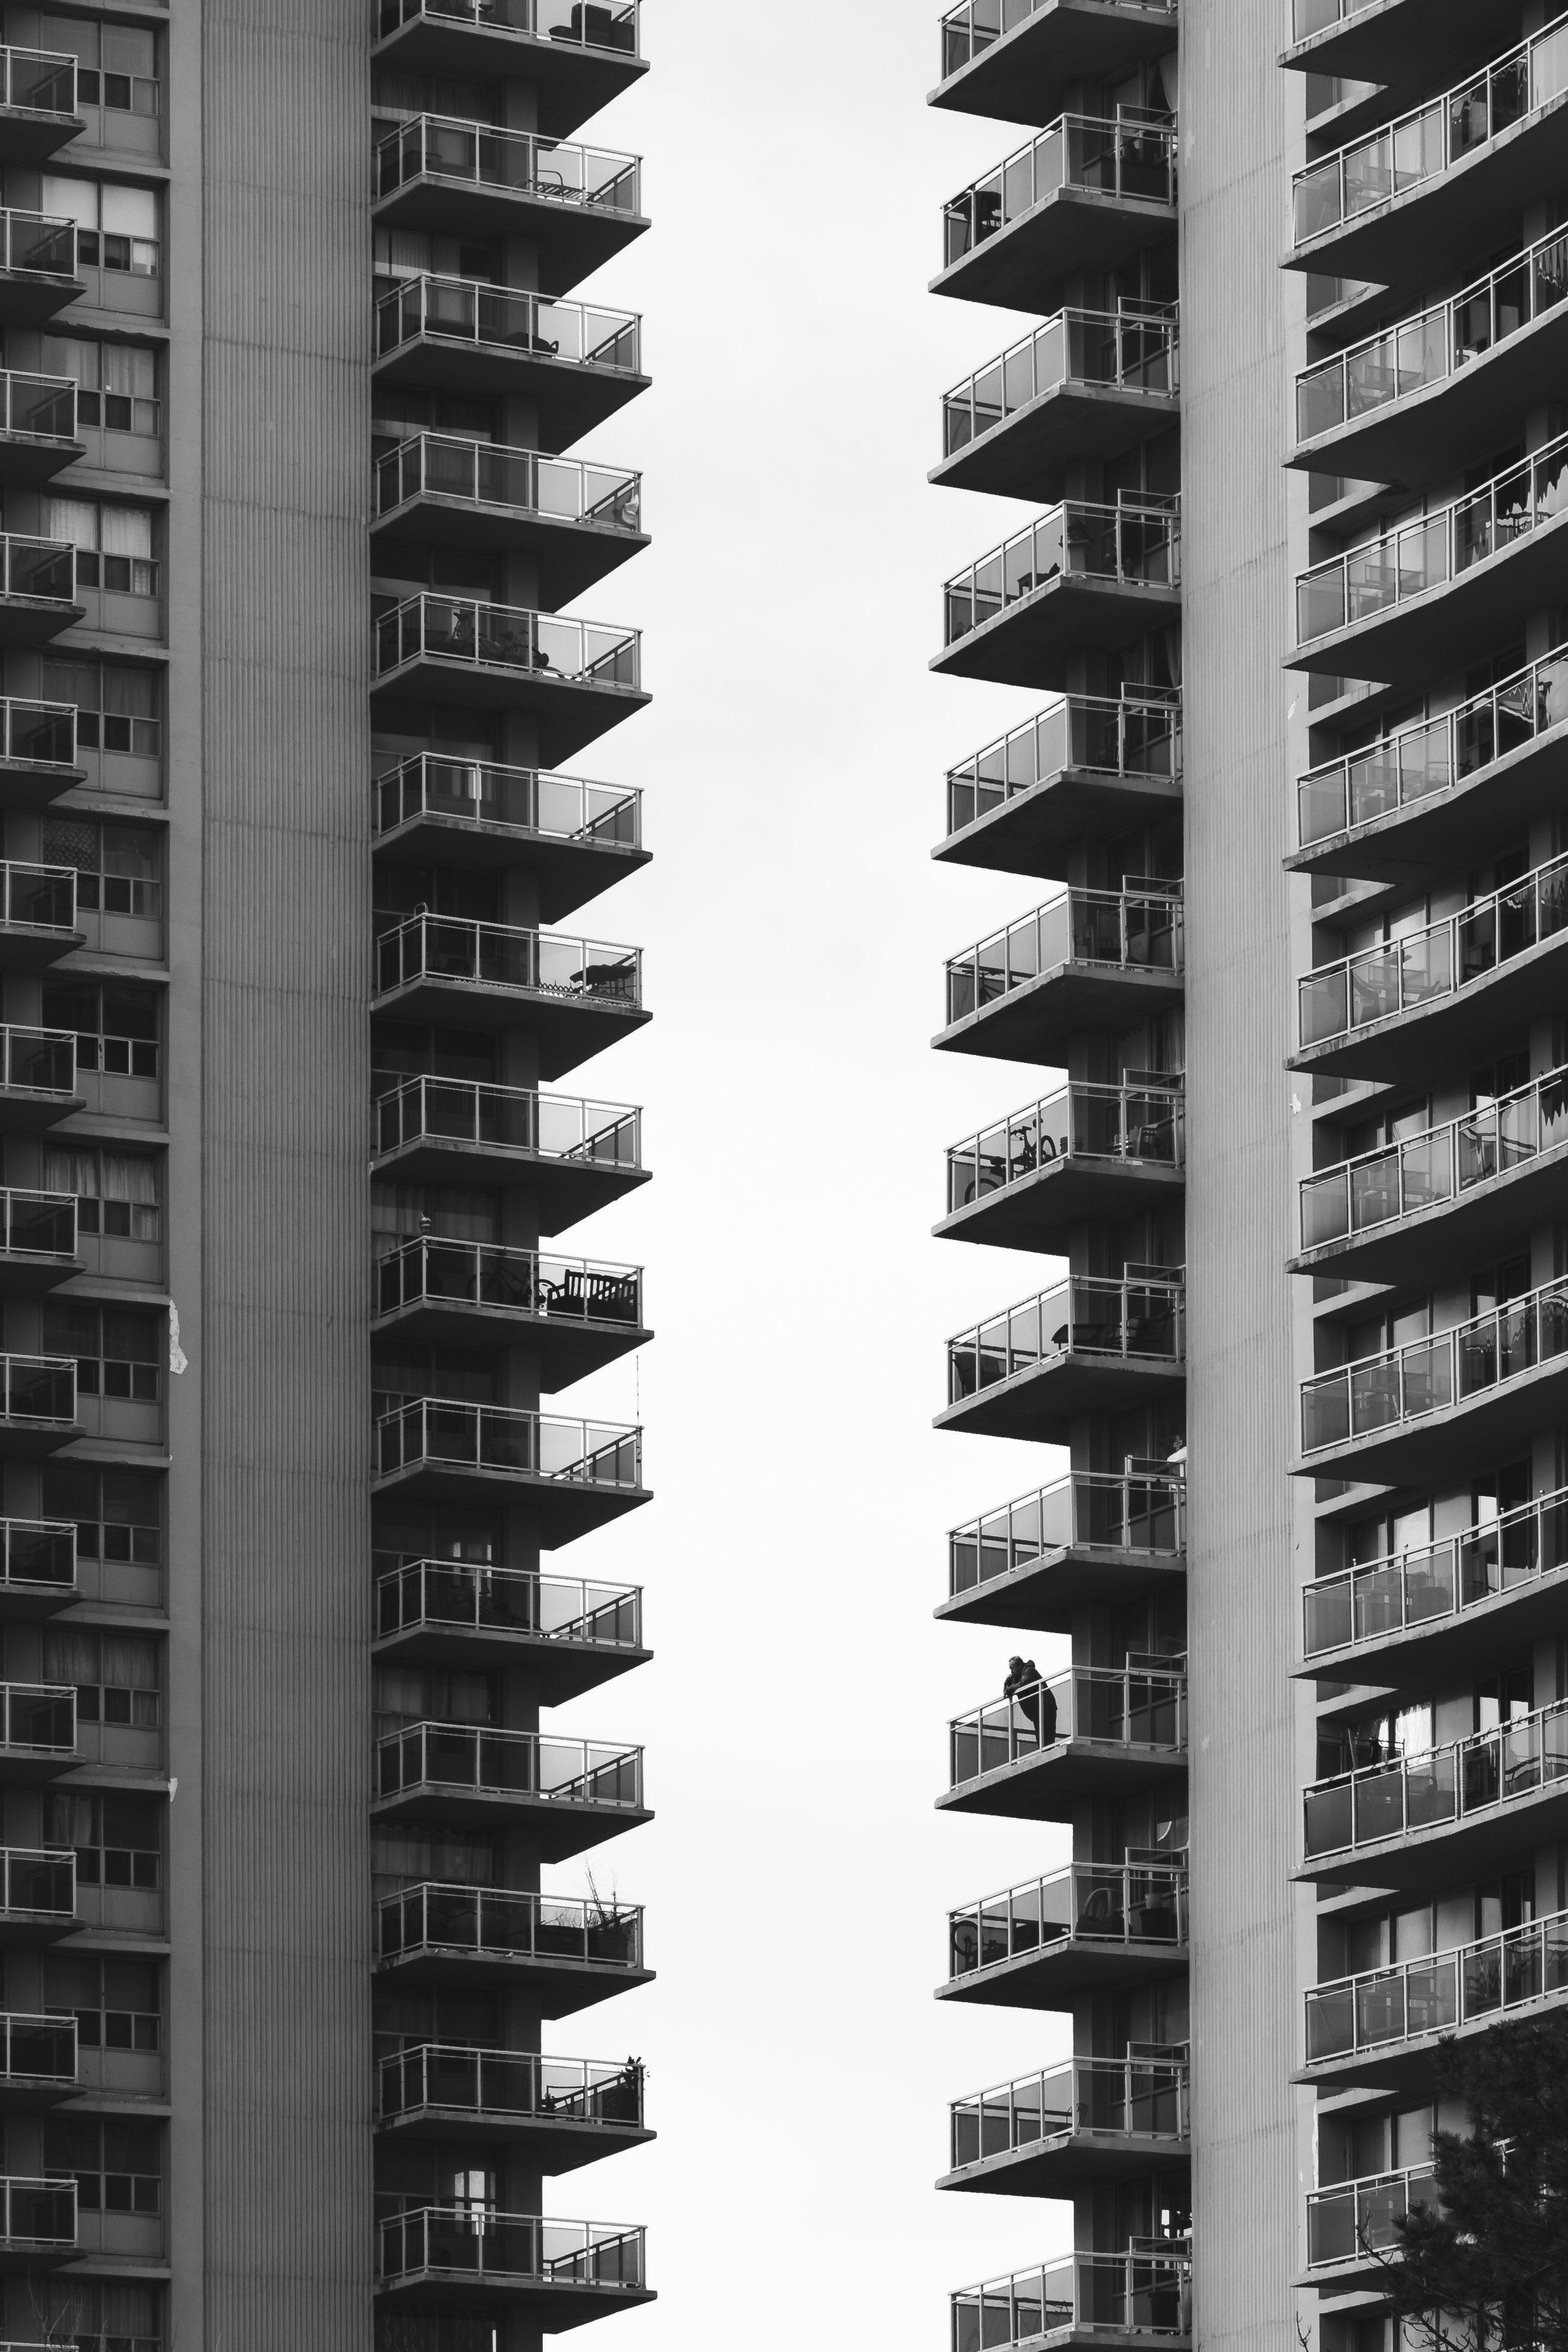
white, tower block, urban area, architecture, metropolitan area, residential area, metropolis, condominium, human settlement, building, city, apartment, brutalist architecture, neighbourhood, mixed use, sky, line, skyscraper, monochrome, black and white, commercial building, urban design, facade, symmetry, window, photography, parallel, corporate headquarters